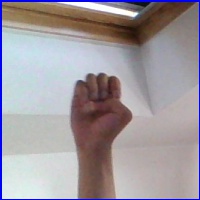
Letra: E